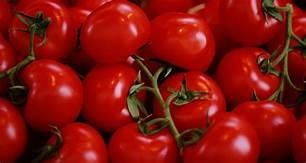
Label: tomato